Steve Prohm

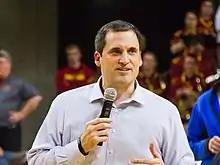

Steven Marshall Prohm (born July 12, 1974) is an American basketball coach who most recently served as the head coach at Murray State University from 2022 to 2025. Previously, he was the head coach at Iowa State University, a position he had held from 2015 to 2021. Prohm served in the same capacity at Murray State from 2011 to 2015.